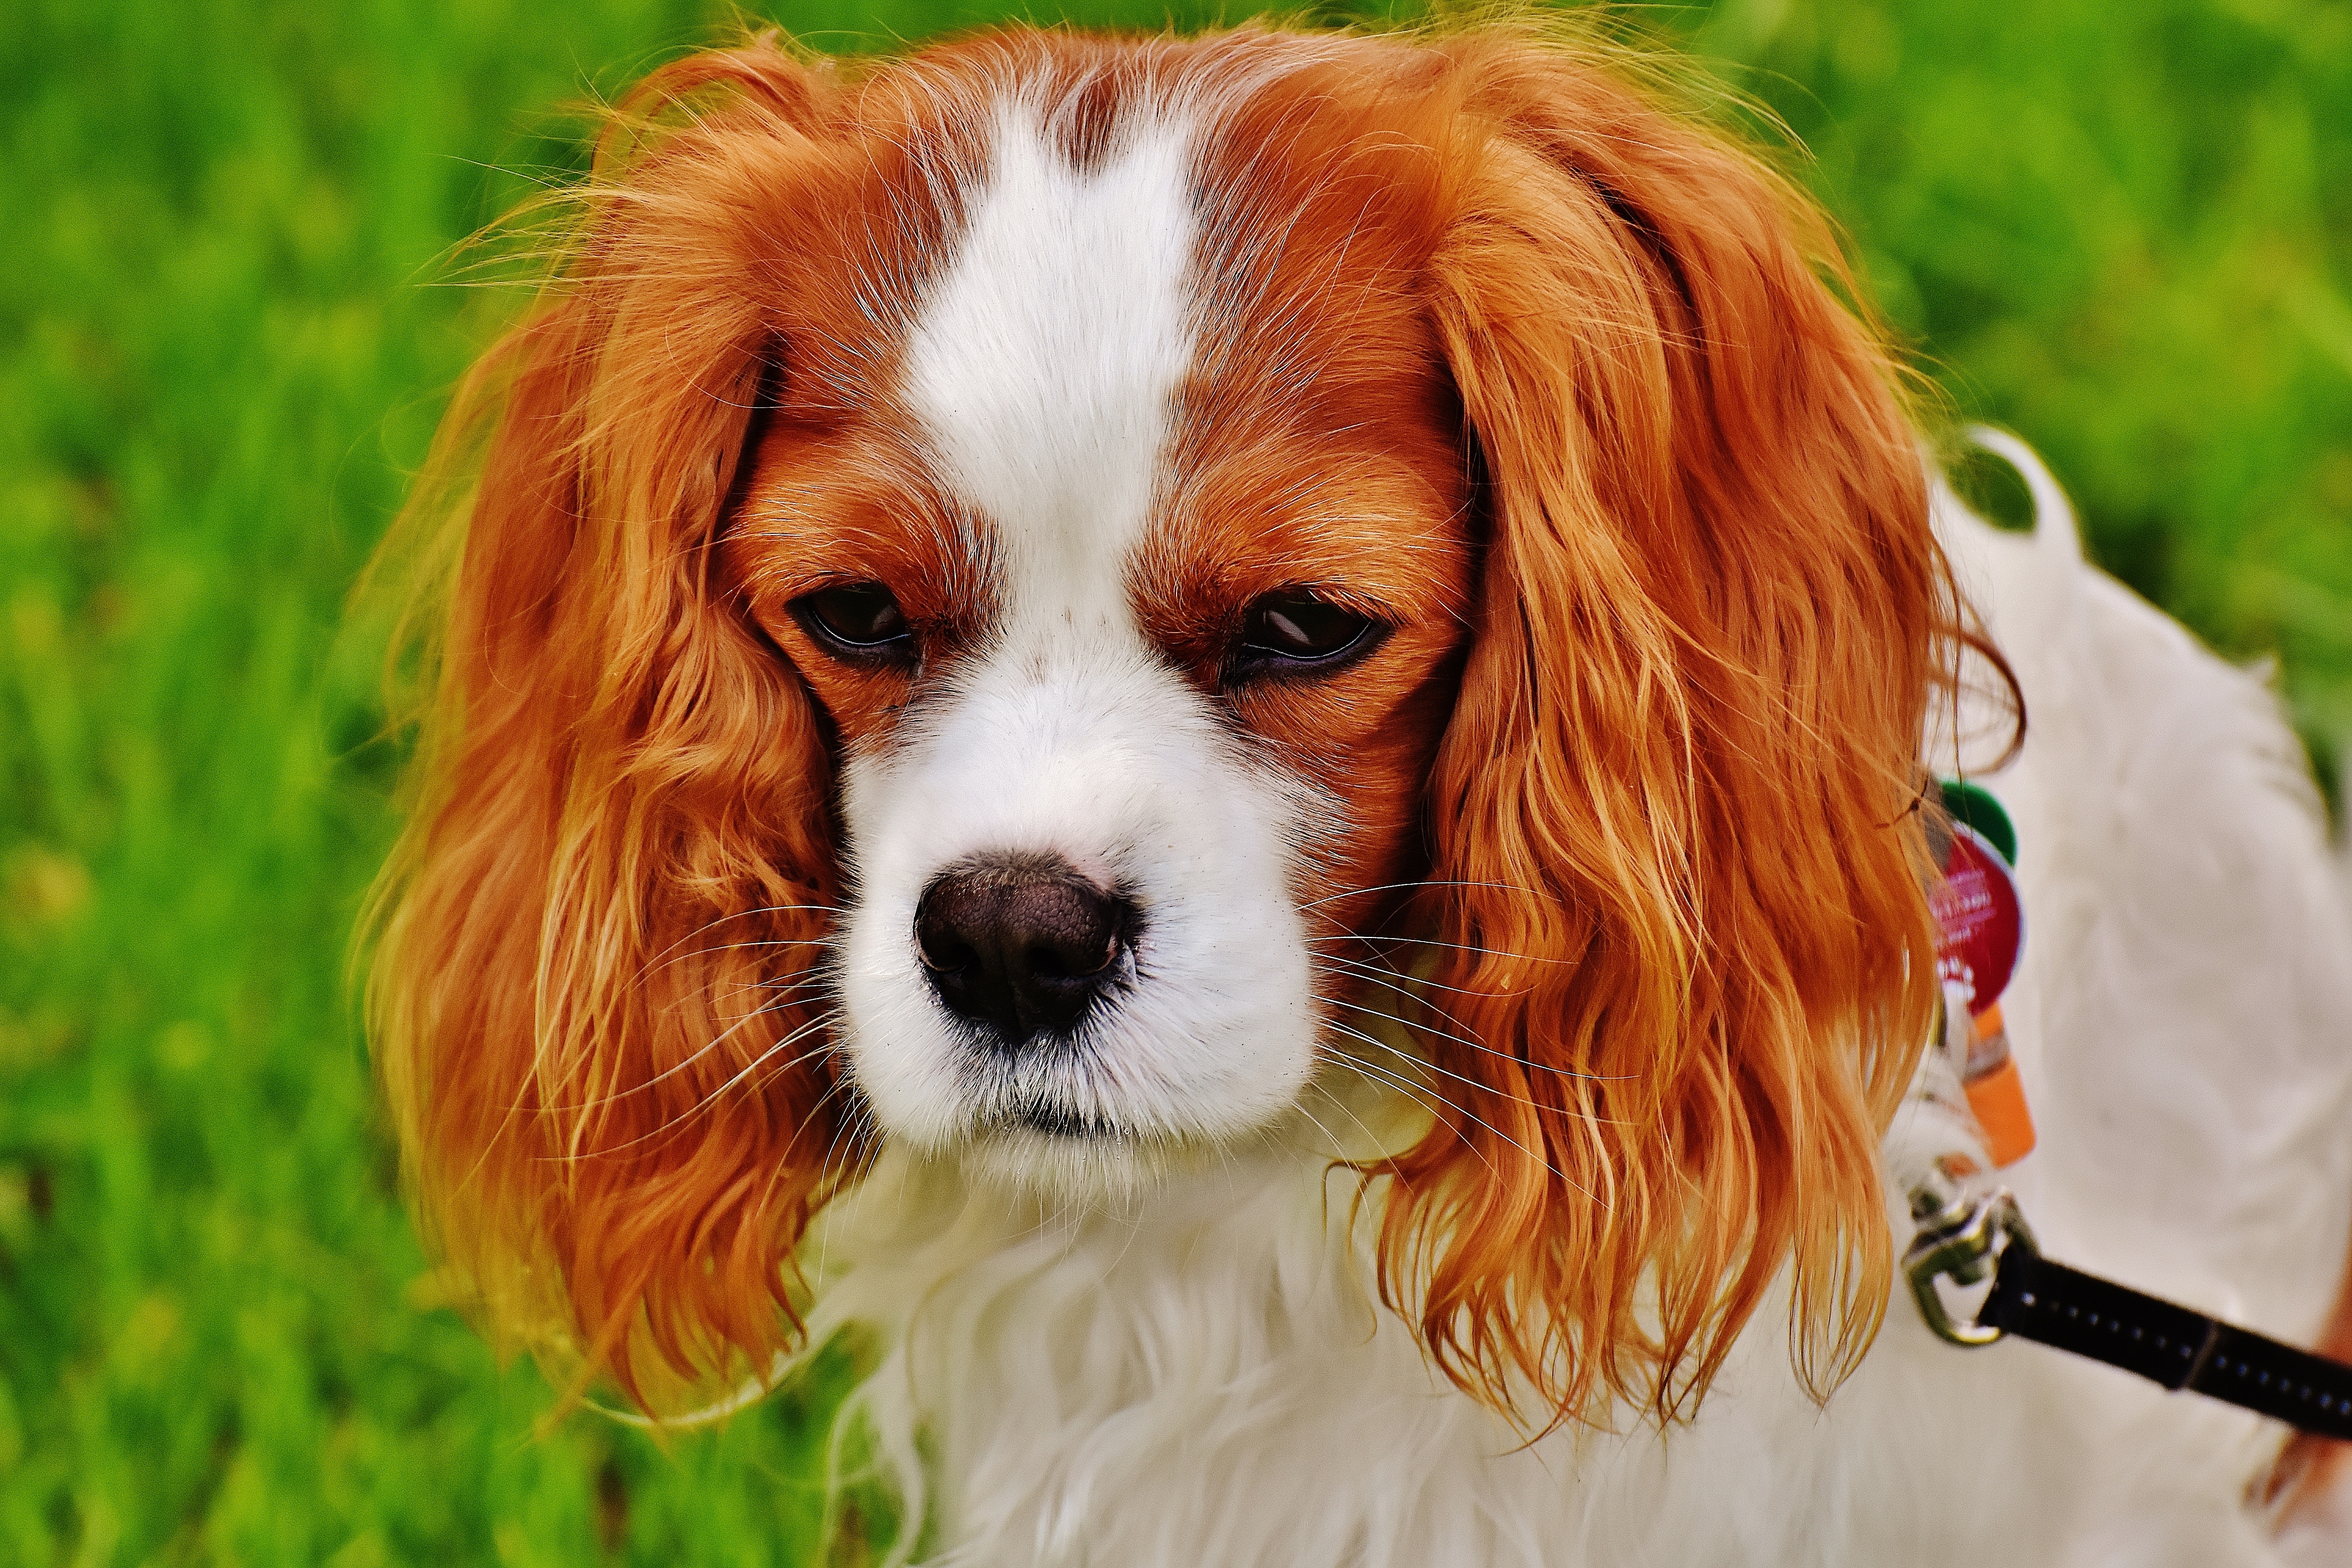
dog, mammal, vertebrate, dog breed, canidae, king charles spaniel, cavalier king charles spaniel, companion dog, carnivore, spaniel, snout, sporting group, phalene, puppy, cavalier, Irish red and white setter, rare breed dog, kooikerhondje, welsh springer spaniel, french spaniel, russian spaniel, toy dog, fawn, cocker spaniel